Internal combustion locomotive

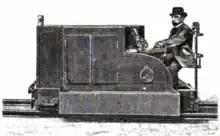
Benzine-fueled locomotive built by Deutz

A kerosene locomotive was built in 1894 by the Priestman Brothers of Kingston upon Hull for use on Hull docks. This locomotive was built using a 12 hp double-acting marine type engine, running at 300 rpm, mounted on a 4-wheel wagon chassis. It was only able to haul one loaded wagon at a time, due to its low power output, and was not a great success. The first successful kerosene locomotive was "Lachesis" built by Richard Hornsby & Sons Ltd. and delivered to Woolwich Arsenal railway in 1896. The company built a series of kerosene locomotives between 1896 and 1903, for use by the British military.